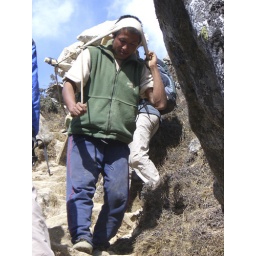
Carrying rocks down the hill side for a new building in Namche